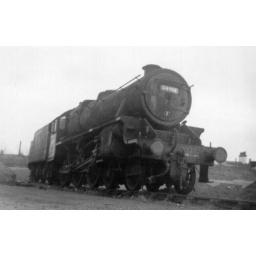
a none runner at lostock, you can see the road bridge in the back ground...